DuPont–Whitehouse House

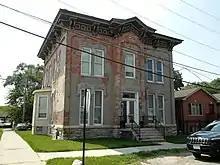
The DuPont–Whitehouse House

The DuPont–Whitehouse House is an Italianate-style house located at 3558 South Artesian Avenue in the McKinley Park neighborhood of Chicago, Illinois, United States. The house was built between 1875 and 1876 by Oscar Cobb & Co. It was designated a Chicago Landmark on April 16, 1996.